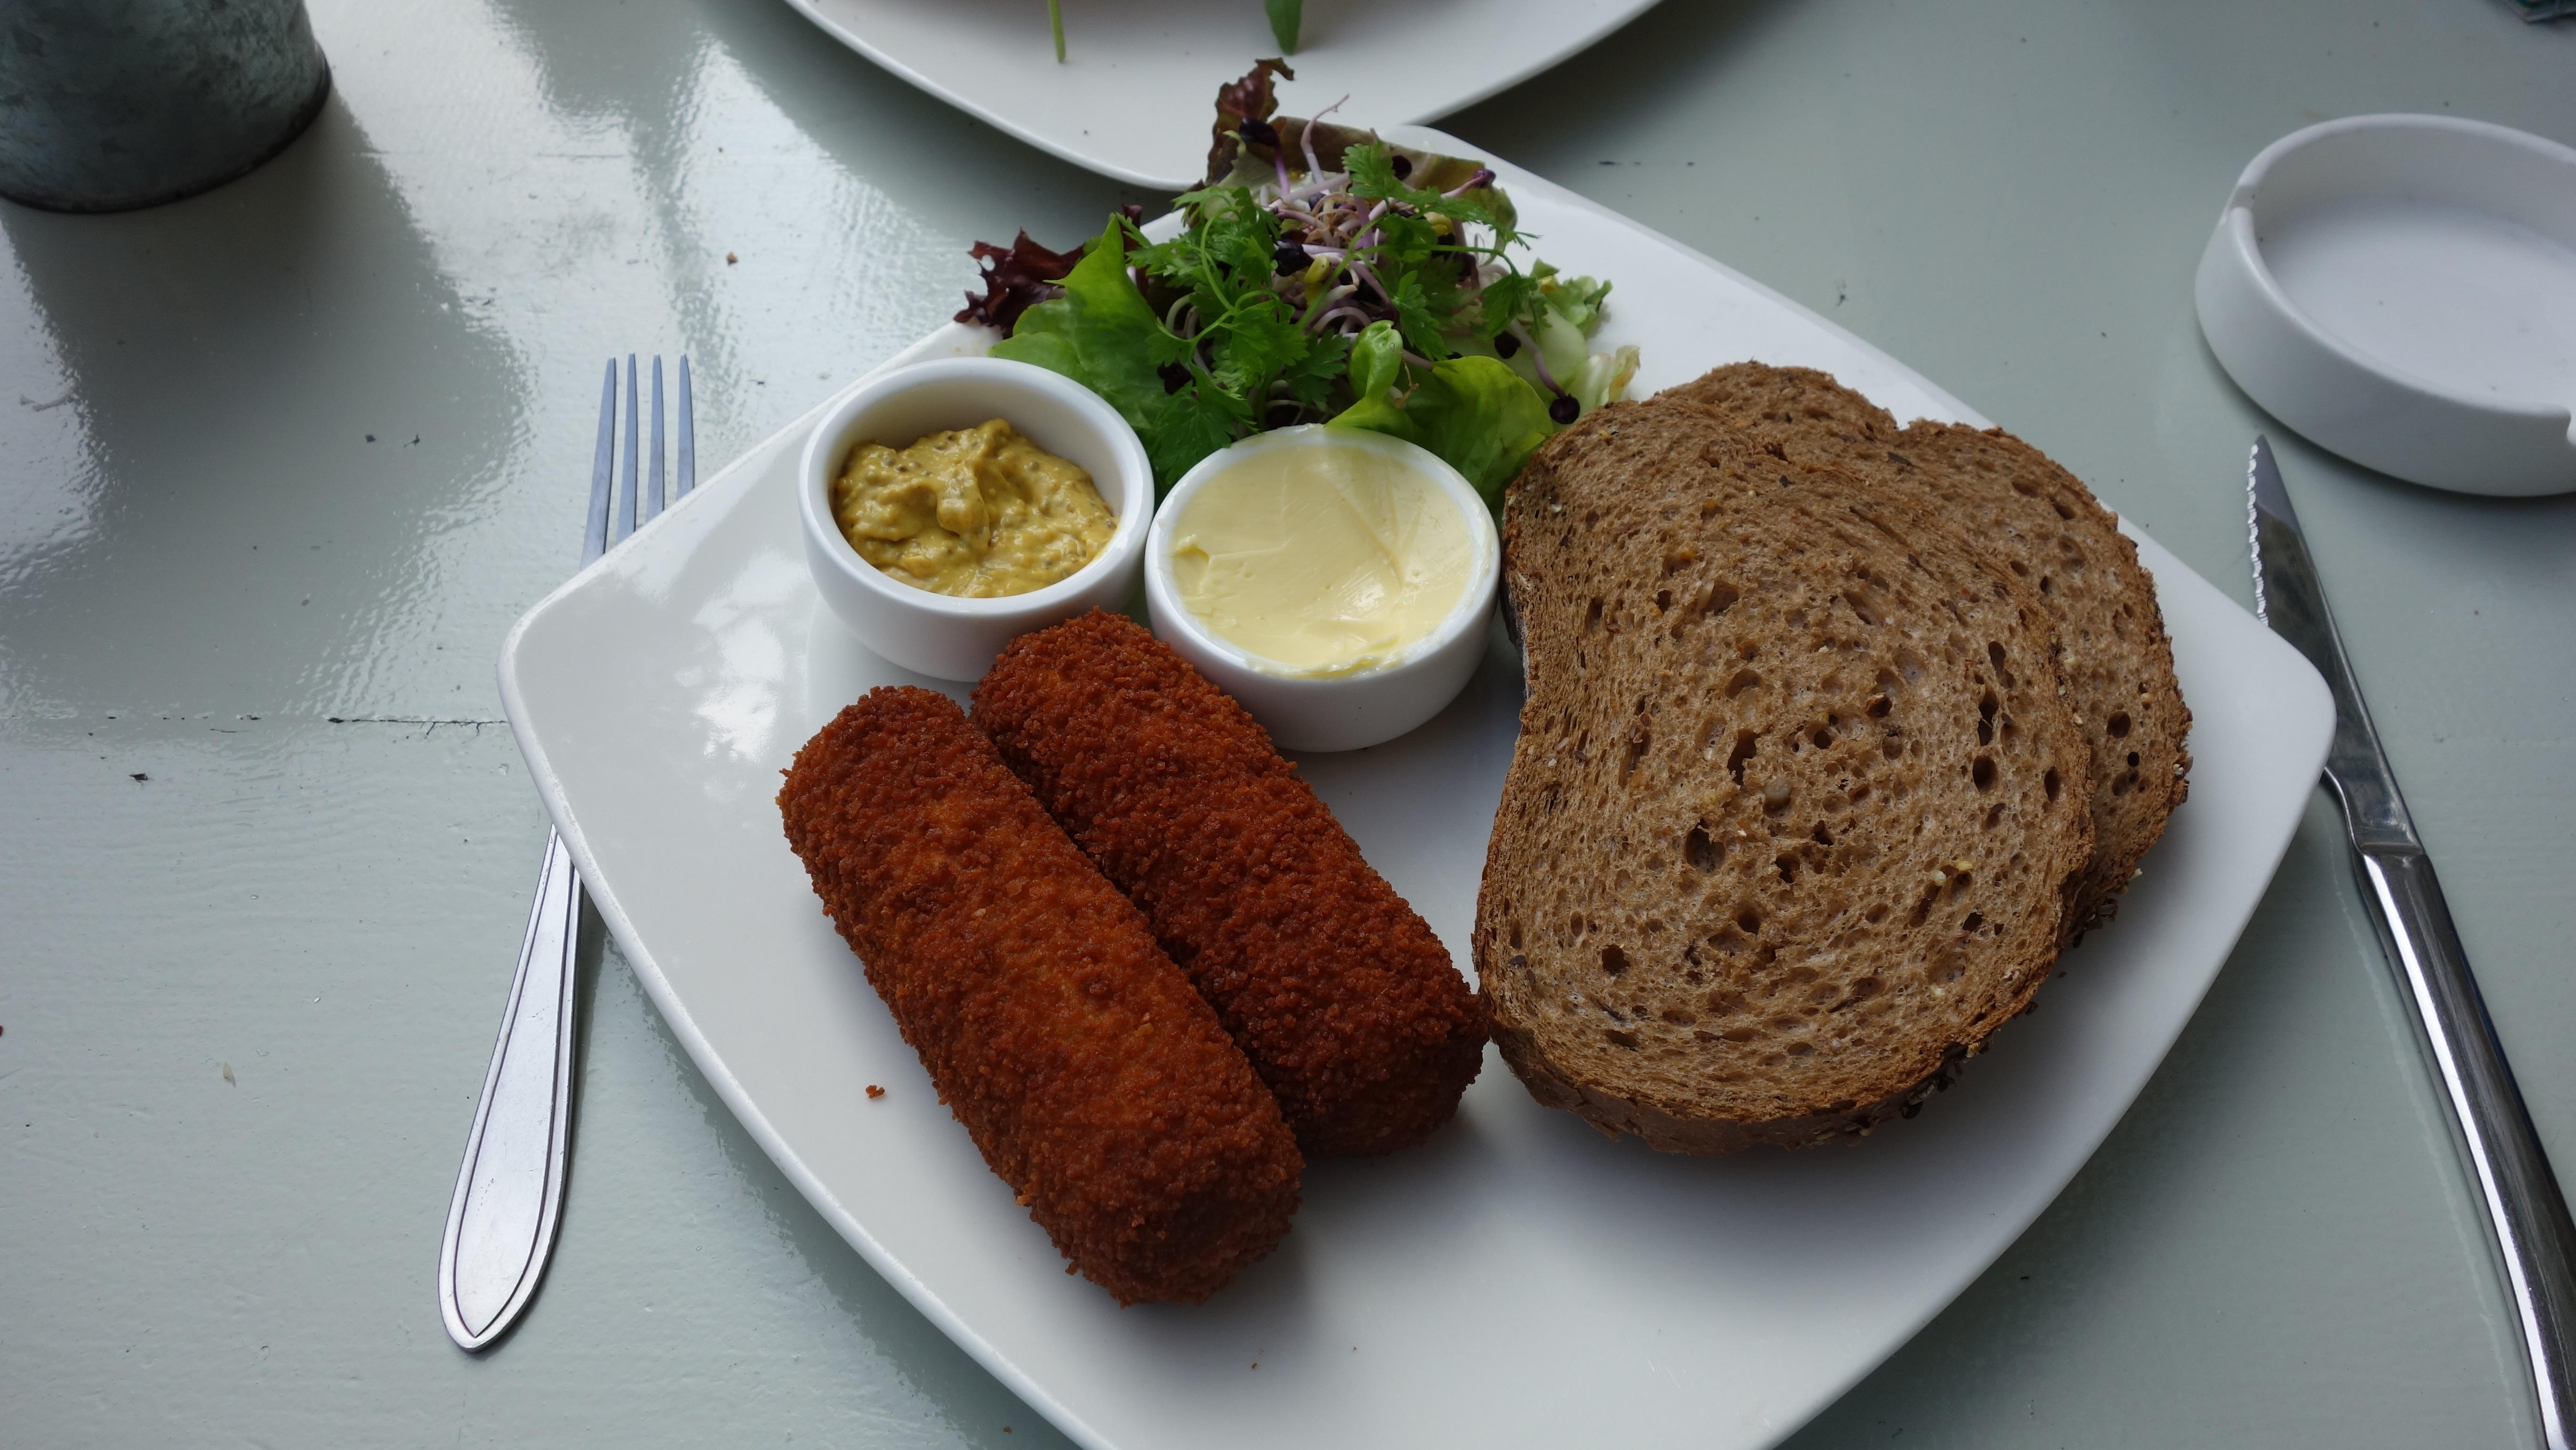
dish, meal, food, fish, breakfast, meat, lunch, cuisine, bread, holland, tasty, croquettes, falafel, luncheon, brown bread, slices of bread